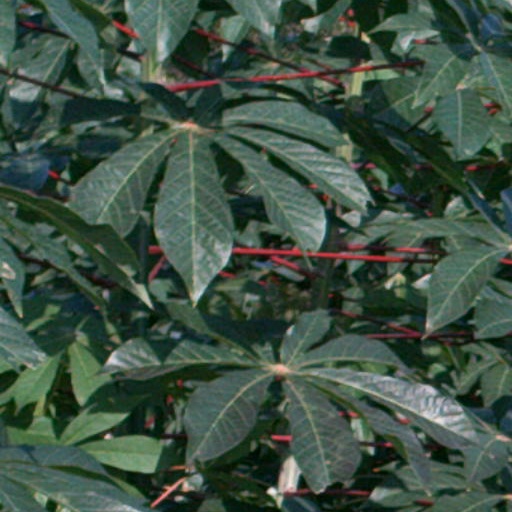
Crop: cassava